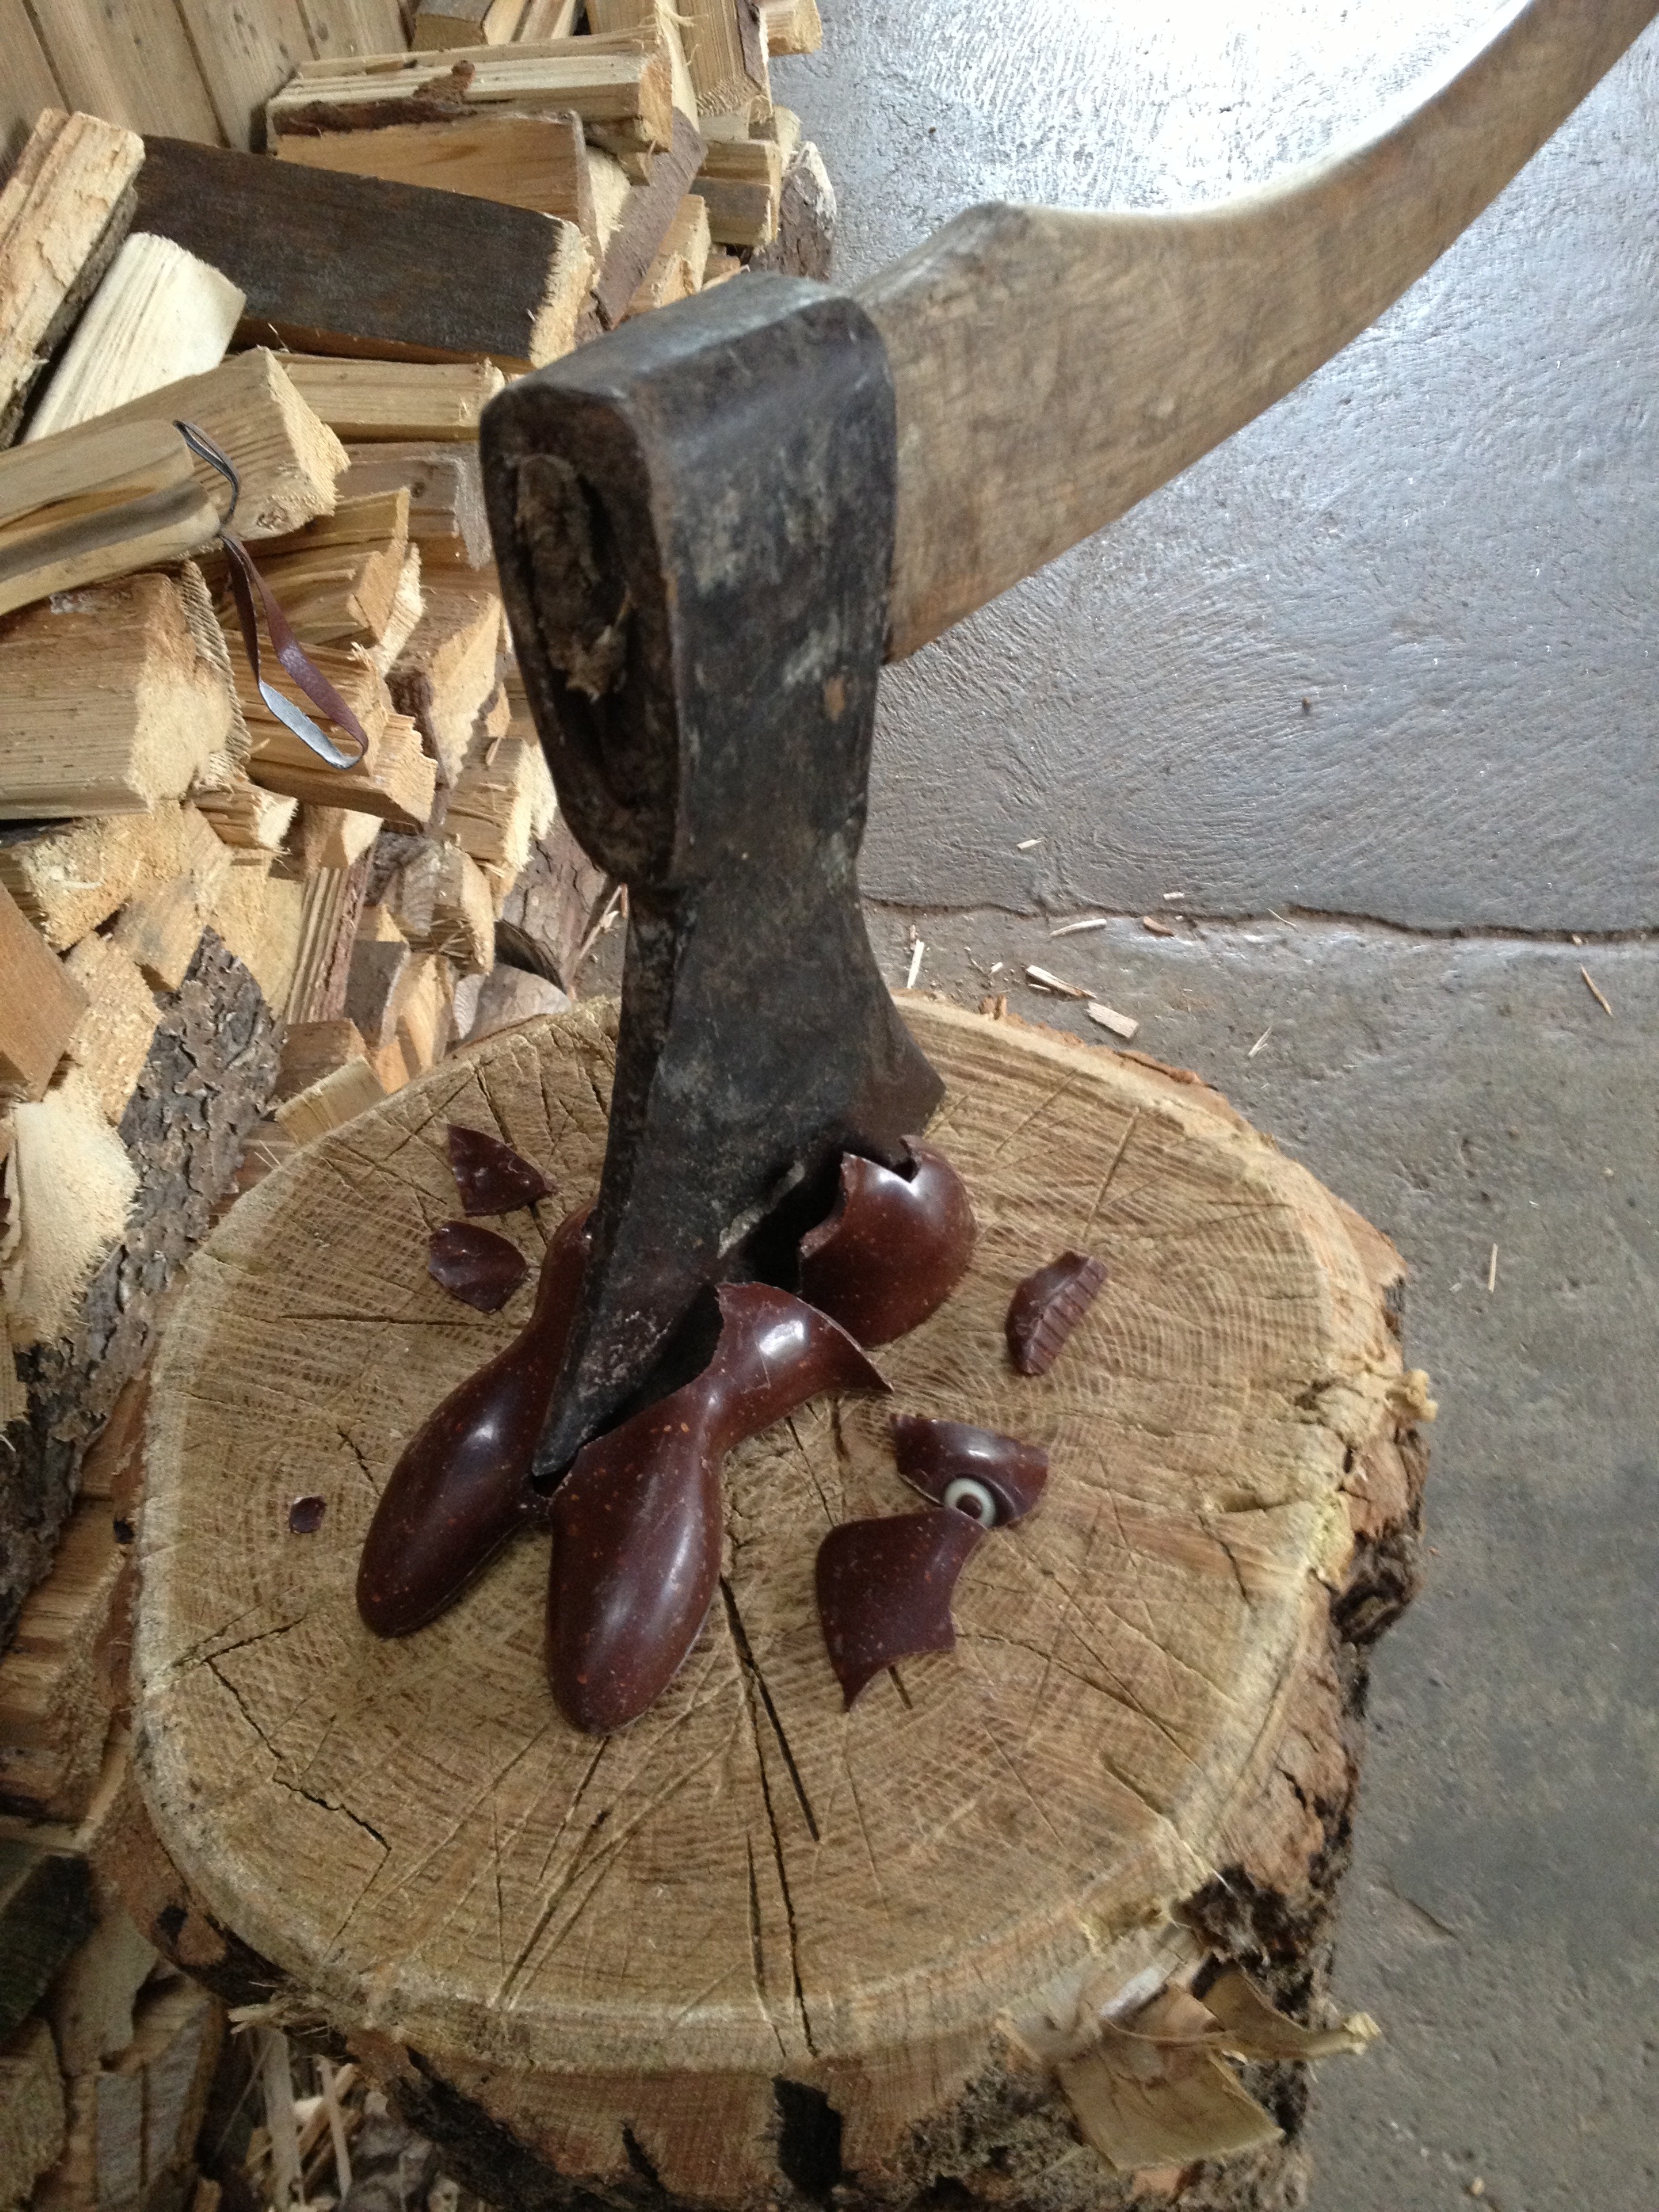
driftwood, wood, log, chocolate, axe, sculpture, art, easter, carving, tree stump, sweetness, easter bunny, customs, wood chop, man made object